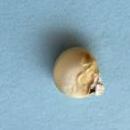
Maize quality: Bad